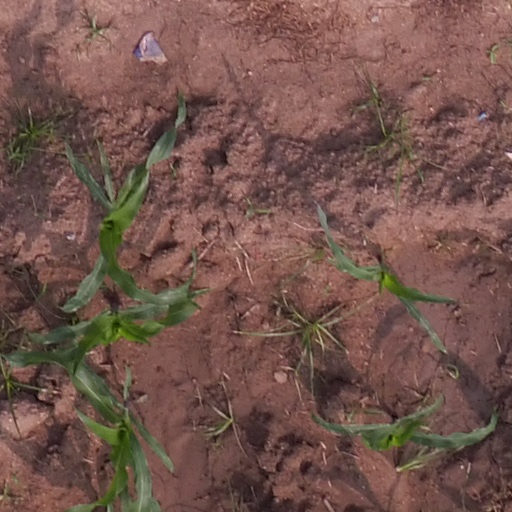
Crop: maize; corn